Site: brandenburg
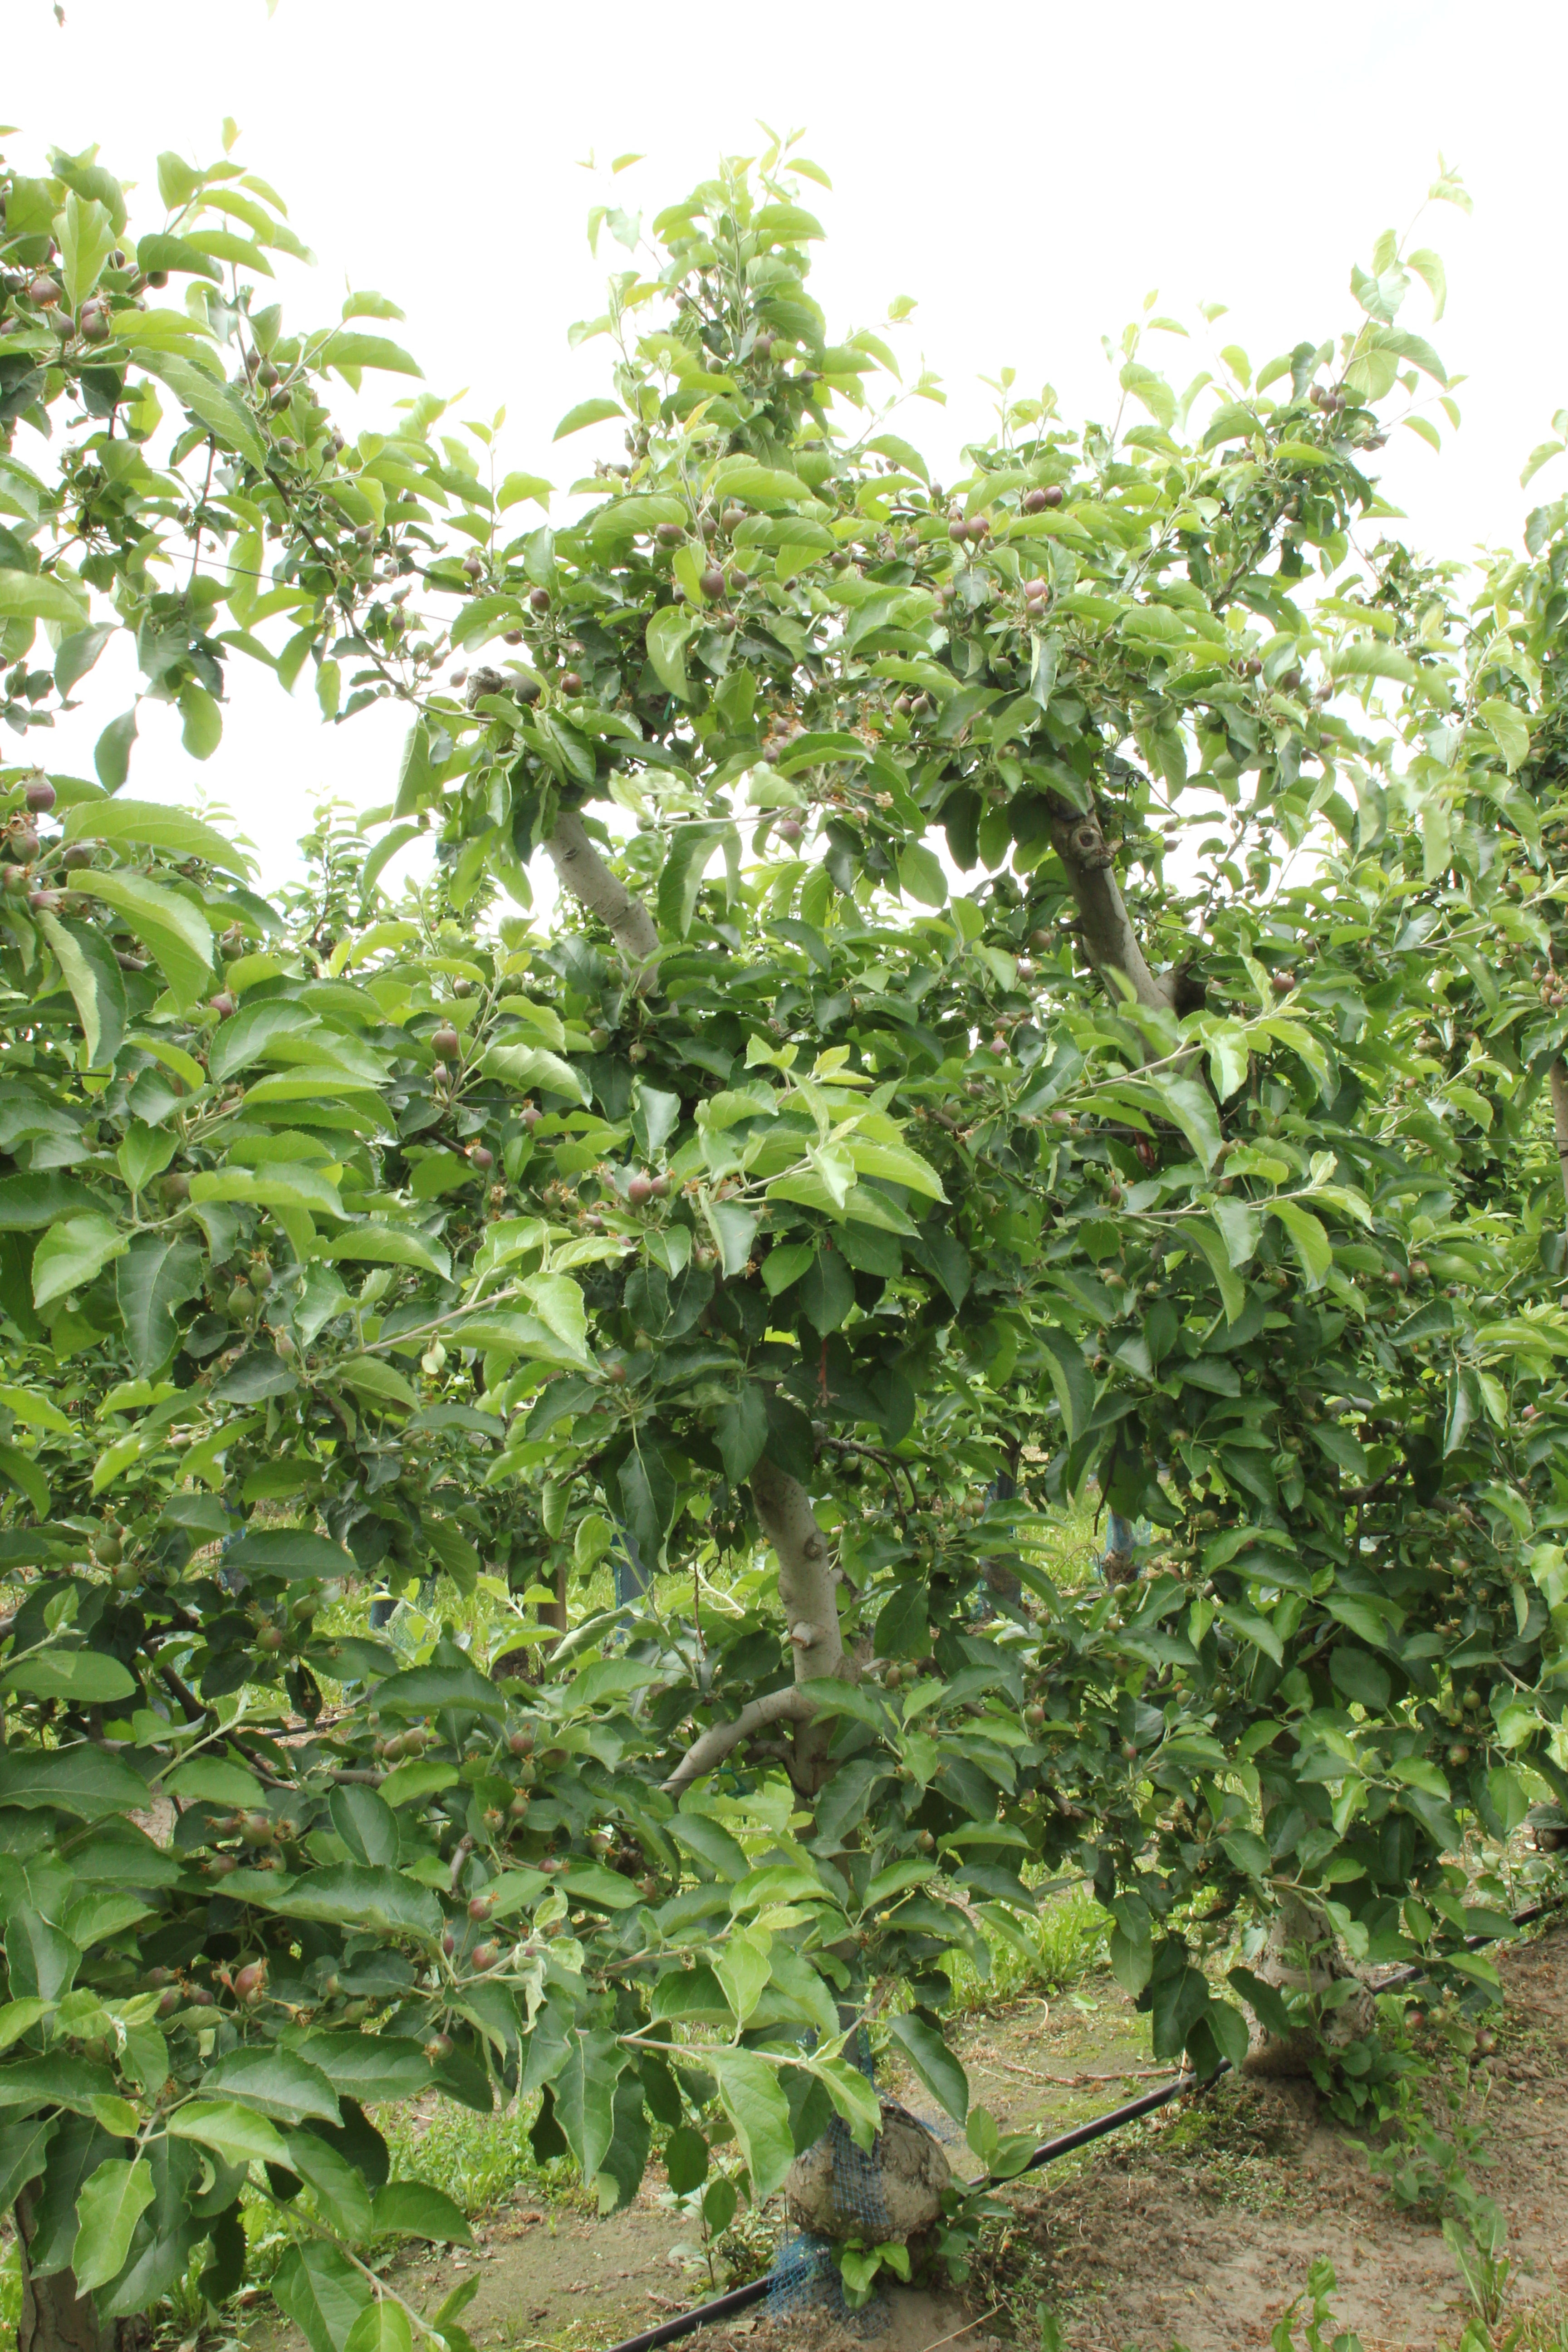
Growth stage (BBCH 72): Development of fruit